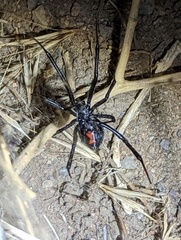
Species: Lactrodectus_hesperus